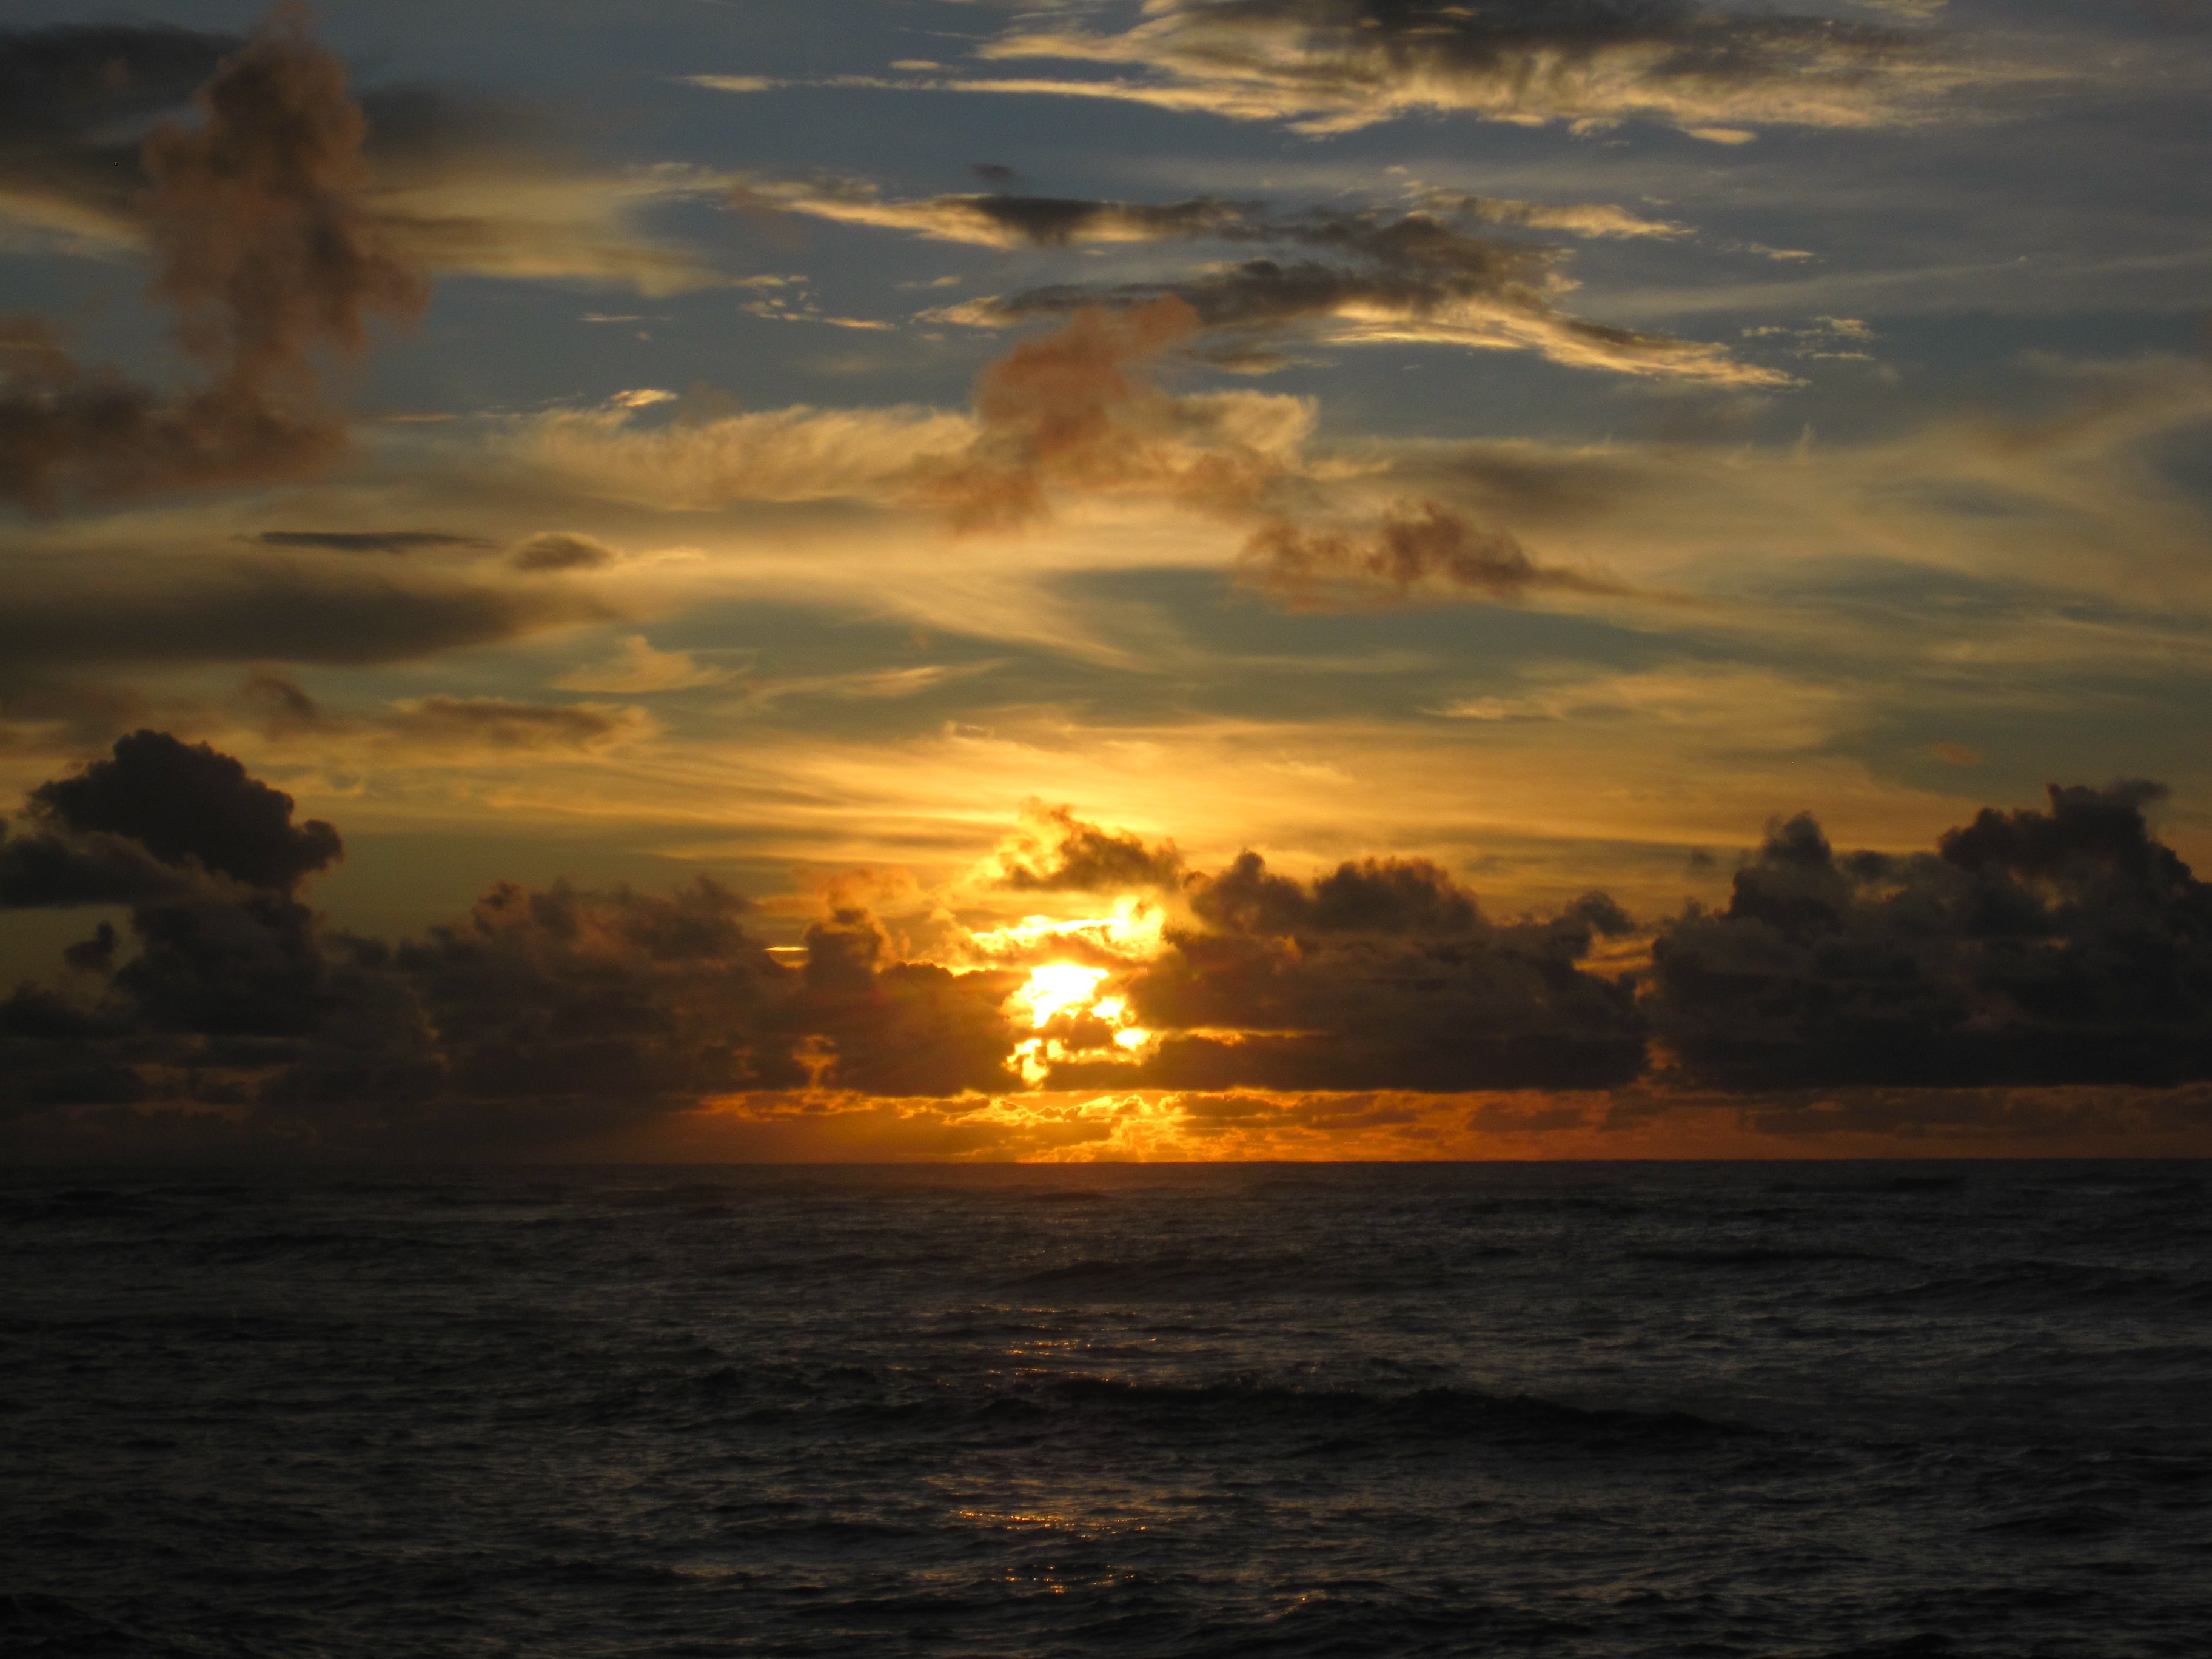
beach, sea, coast, ocean, horizon, cloud, sky, sun, sunrise, sunset, sunlight, morning, shore, wave, dawn, dusk, evening, scenic, hawaii, afterglow, wind wave